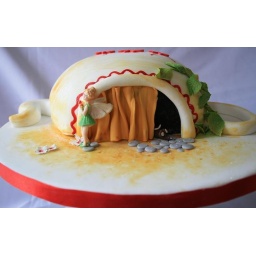
Tinkerbell standing beside her teapot house with a little mouse poking his head through the curtain.